Quake (2021 film)

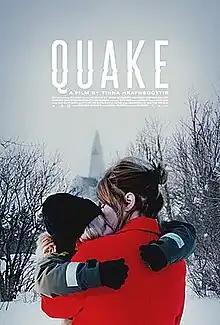
Film poster

Quake is a 2021 Icelandic drama film written and directed by Tinna Hrafnsdóttir.